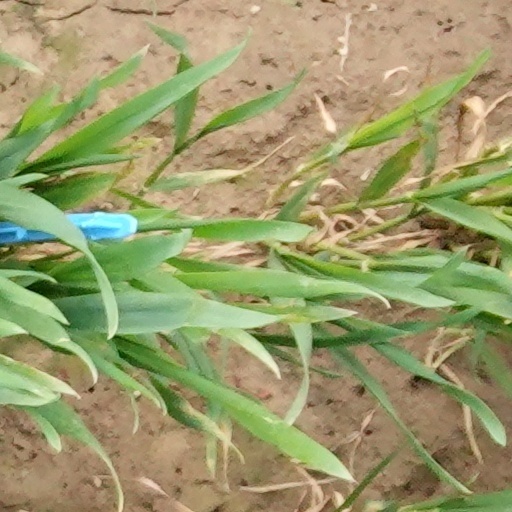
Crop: wheat